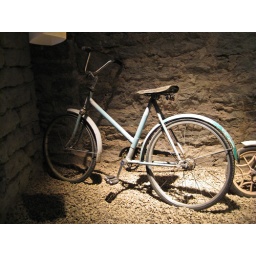
I think this bike i had when we lived in out old house Ehituse street if im not mistaken